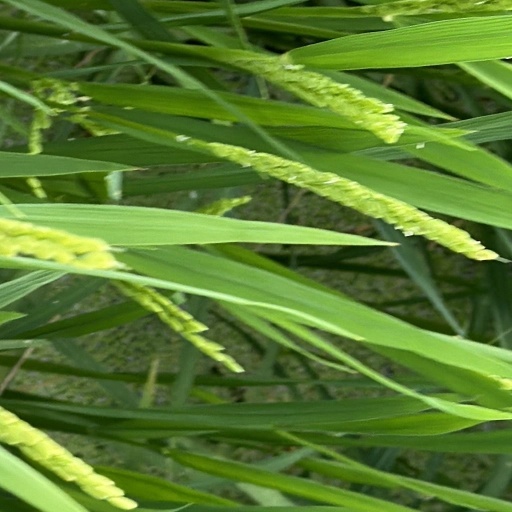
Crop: rice